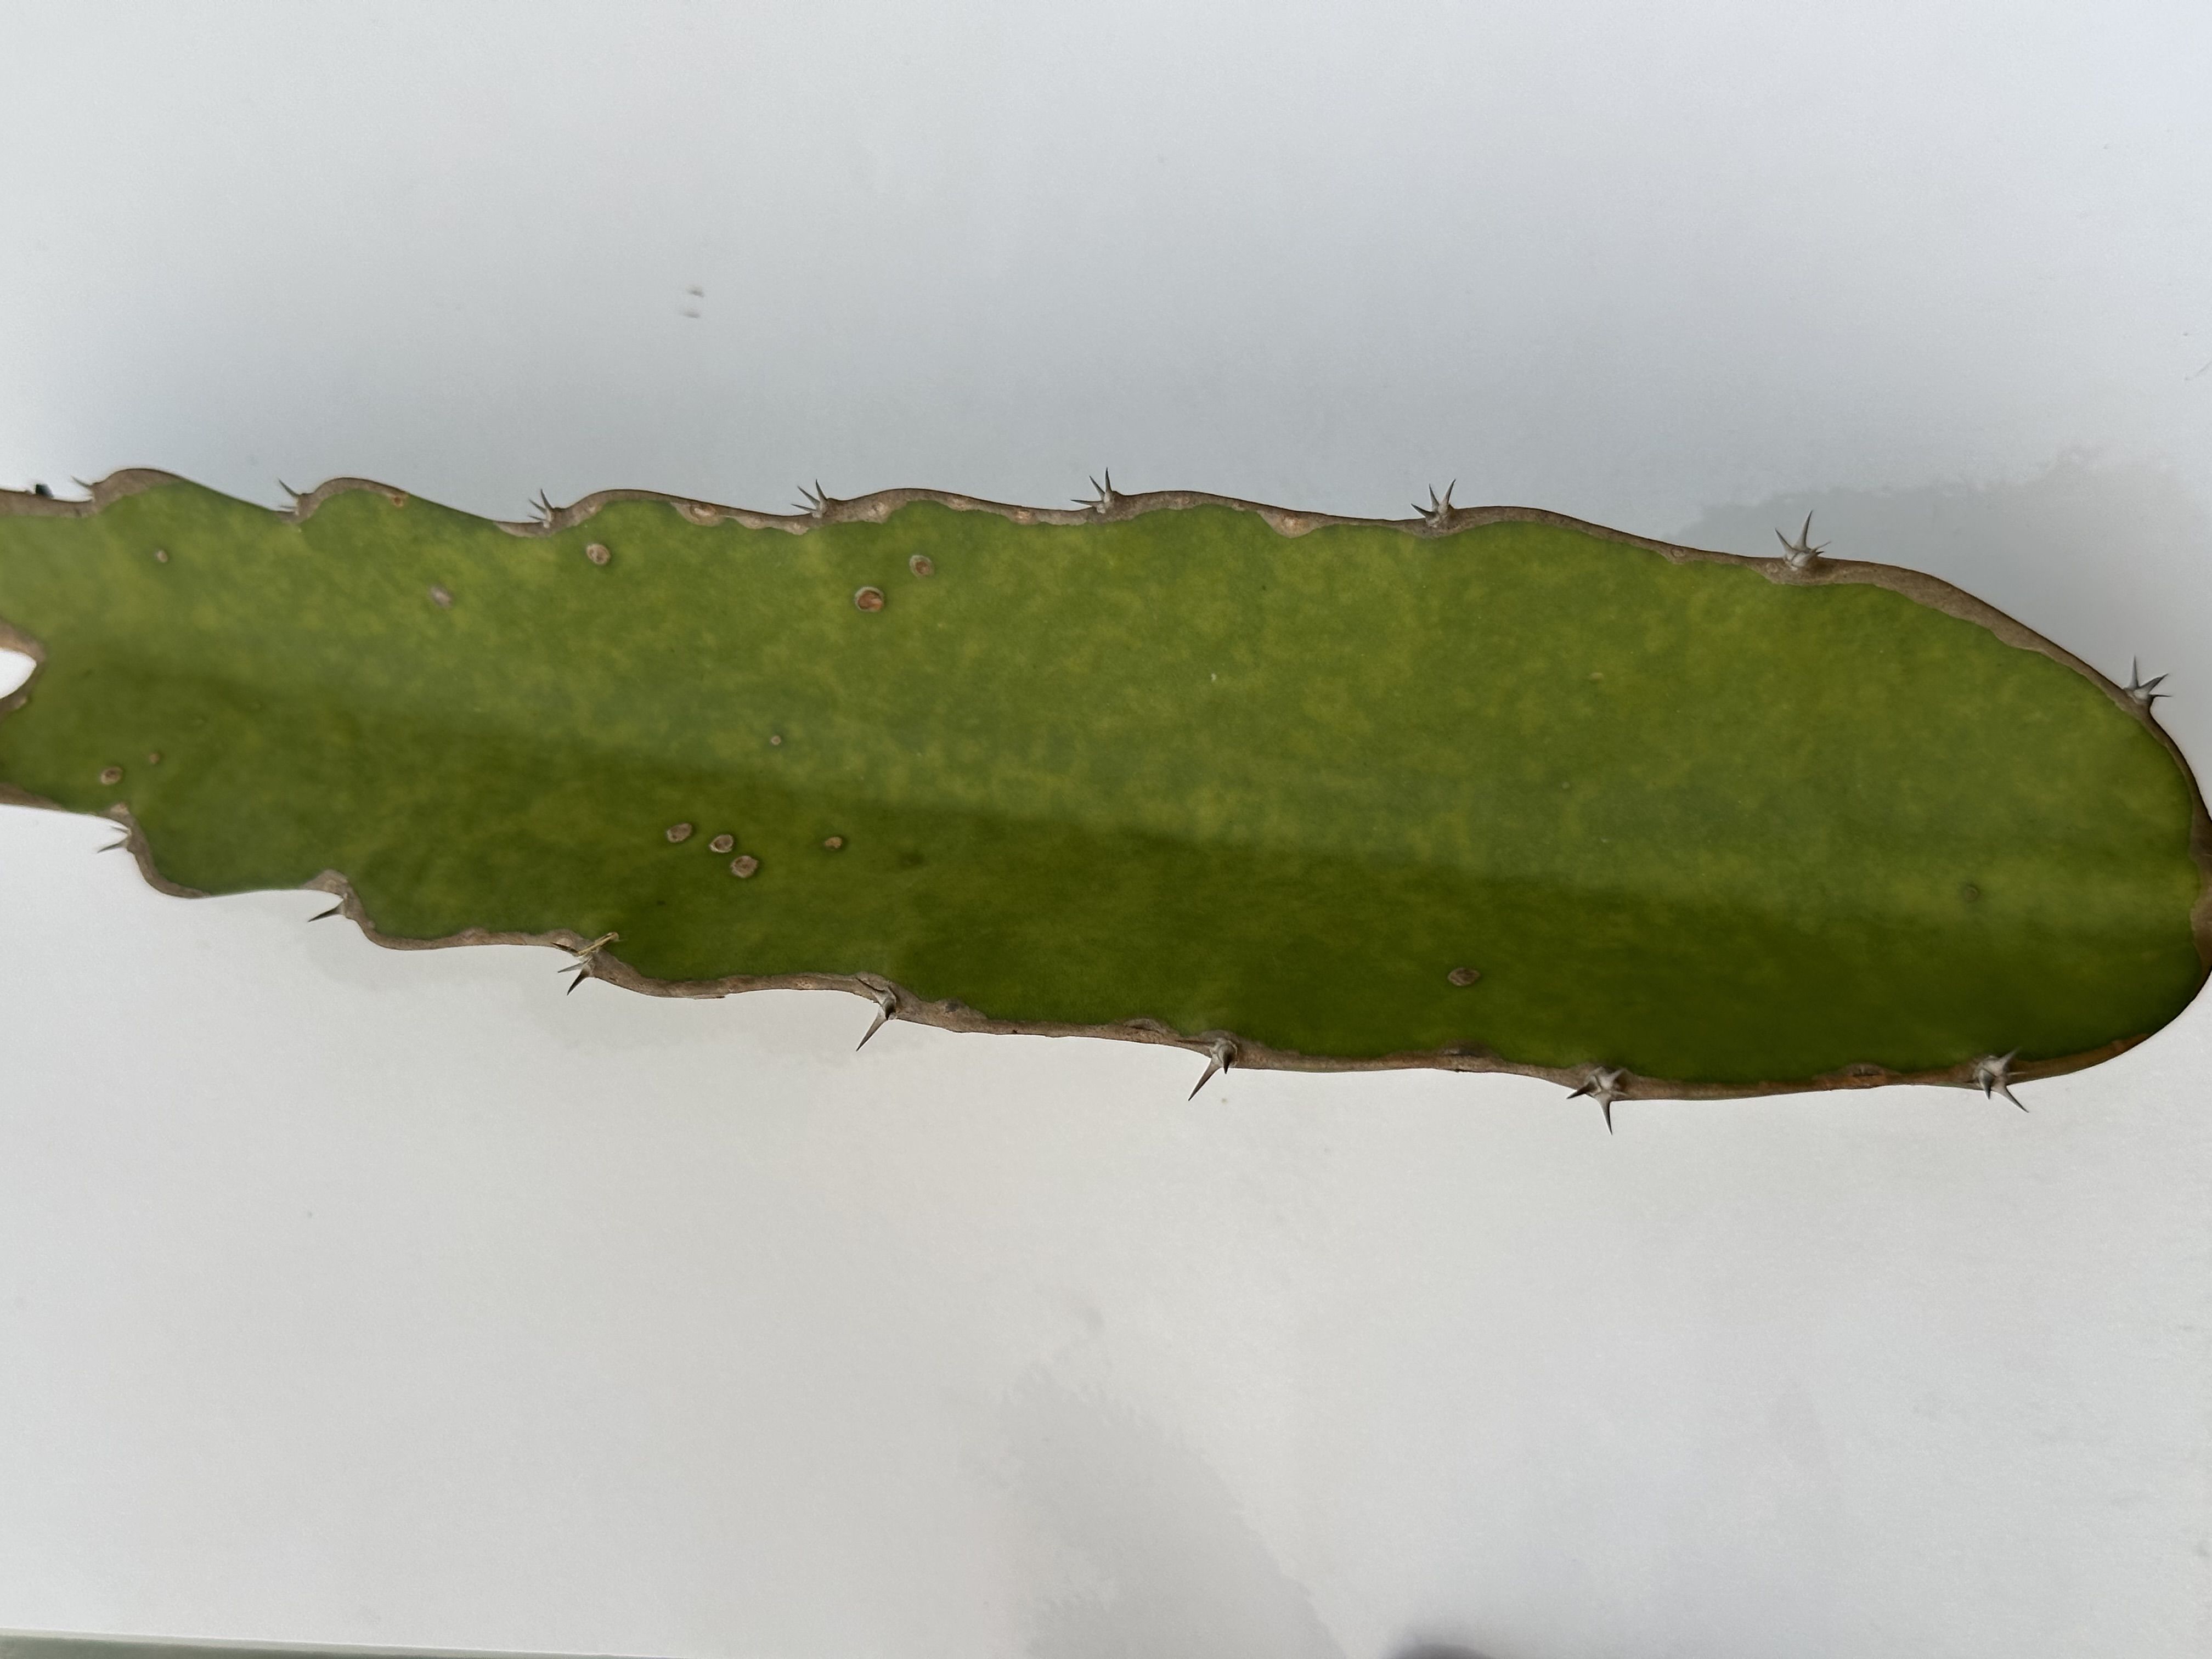
Label: Good leaf